Chioneinae

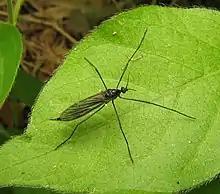
"Gnophomyia tristissima"

The Chioneinae are a subfamily of limoniid crane flies.